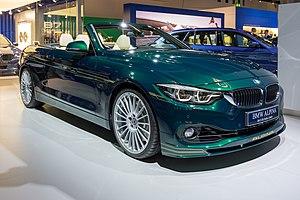
Alpina Burkard Bovensiepen GmbH & Co. KG est un constructeur automobile allemand spécialisé dans les segments haut de gamme et sportif dont les modèles, produits en petite série, sont basés sur ceux de BMW.